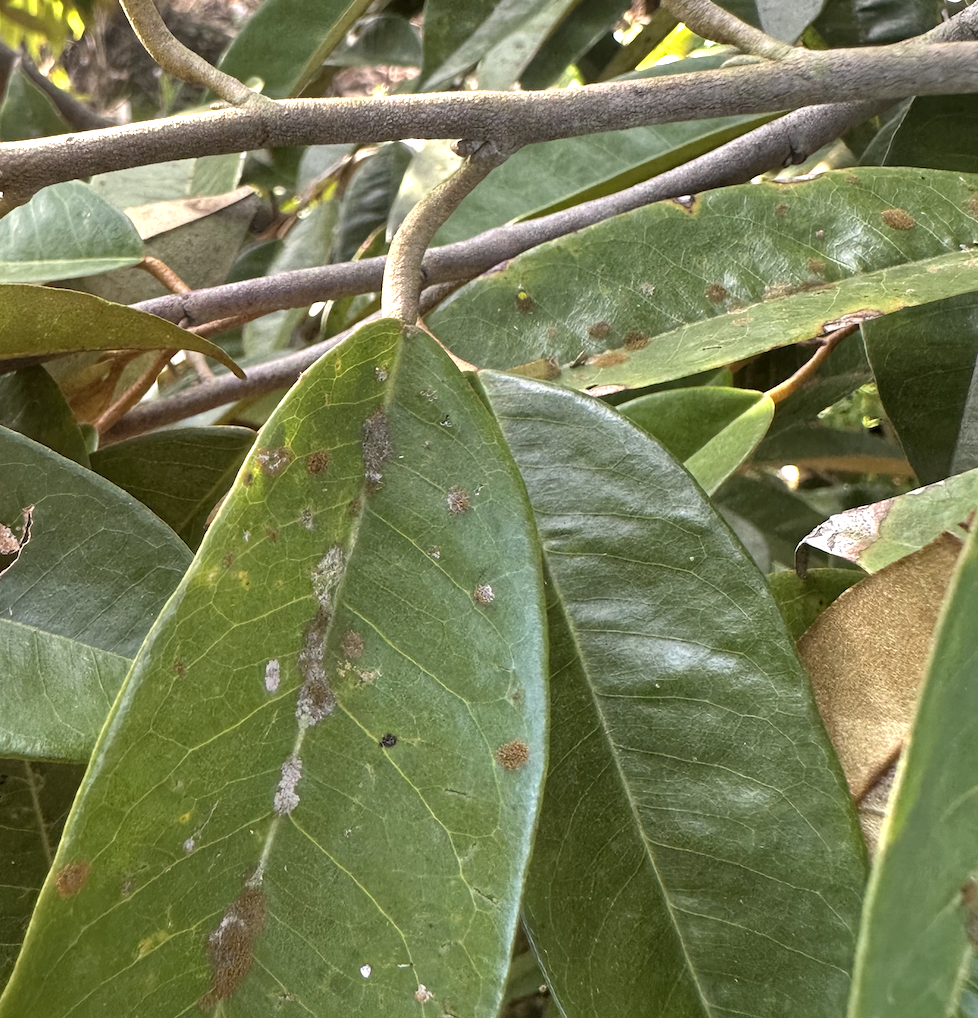
Label: stem_blight